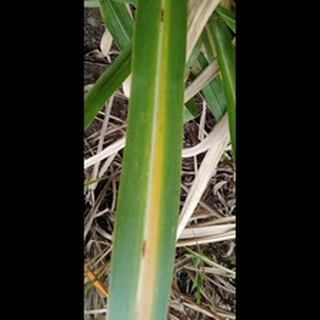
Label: sugarcane_yellow_leaf_disease